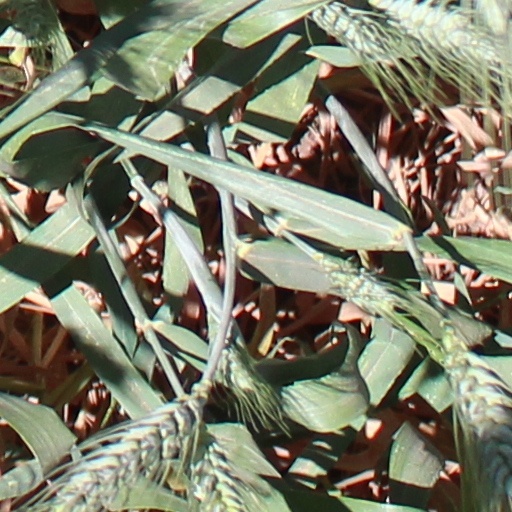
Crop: wheat